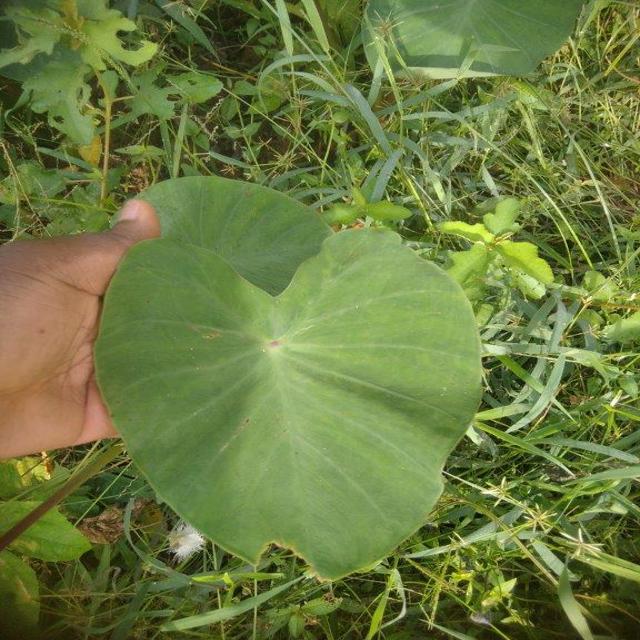
Label: Healthy